Santa Maria Ancillarum

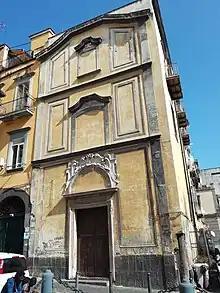
Facade

Santa Maria Ancillarum (literally "St Mary of the Handmaidens") is a Roman Catholic church in Naples, Italy. Its most notable artwork is "The Birth of the Virgin Mary" by Giacinta Sacchetti (1734).